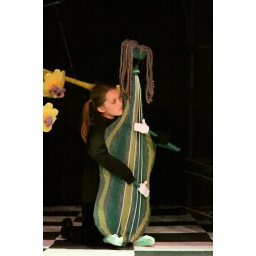
One of the musician plants in action. I love the way the girl thought of pulling her sleeves down over her own hands.